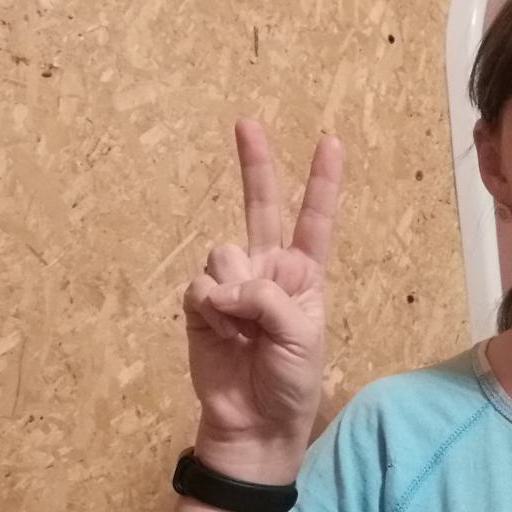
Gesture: peace